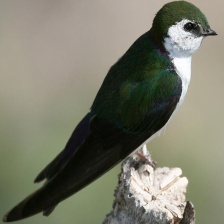
Species: VIOLET GREEN SWALLOW
Scientific name: TACHYCINETA THALASSINA